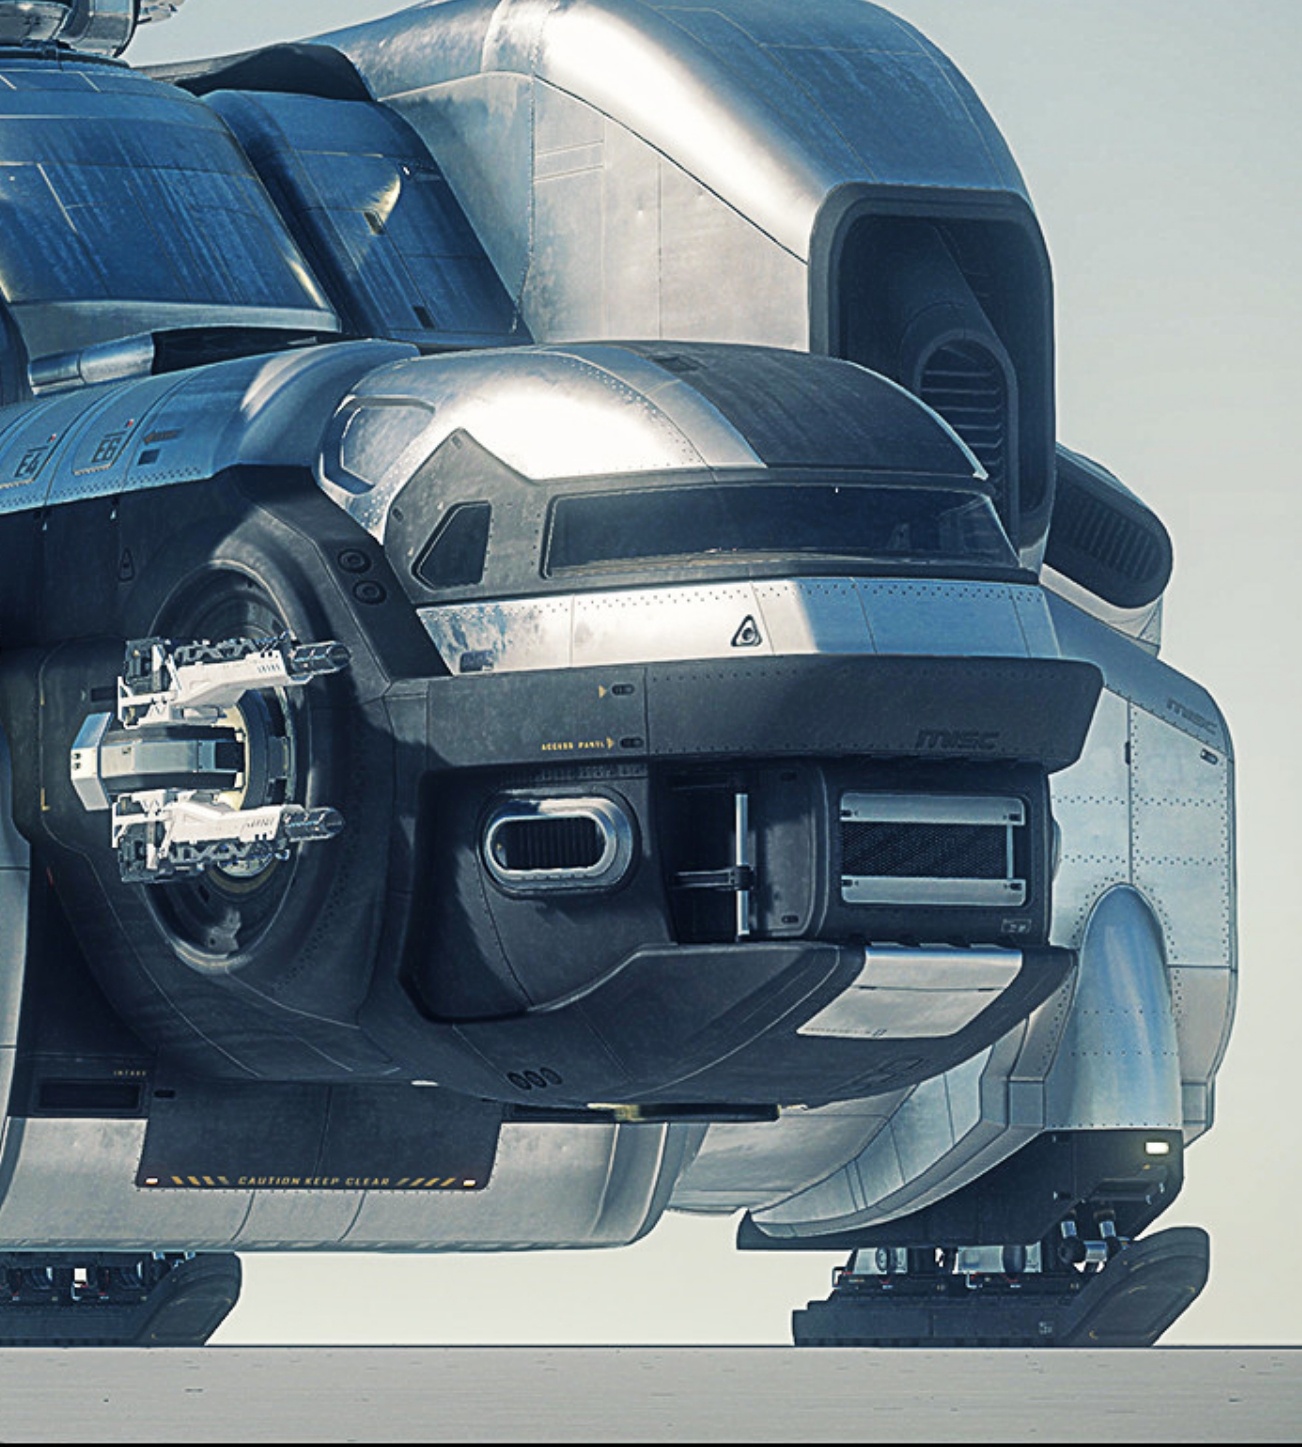
Starfarer - Standalone Ship
The MISC Starfarer is a refueling platform that can also act as fuel transporter and mobile refinery. It is able to collect raw hydrogen from stars and extrasolar sources, refine it into fuel, and then refuel other ships in flight. The Starfarer is able to dock with, and refuel, many different types of starships thanks to its adaptable docking mechanisms.
Brand: MISC
Category: Vehicles & Parts > Vehicles > Aircraft > Heavier-Than-Air Aircraft